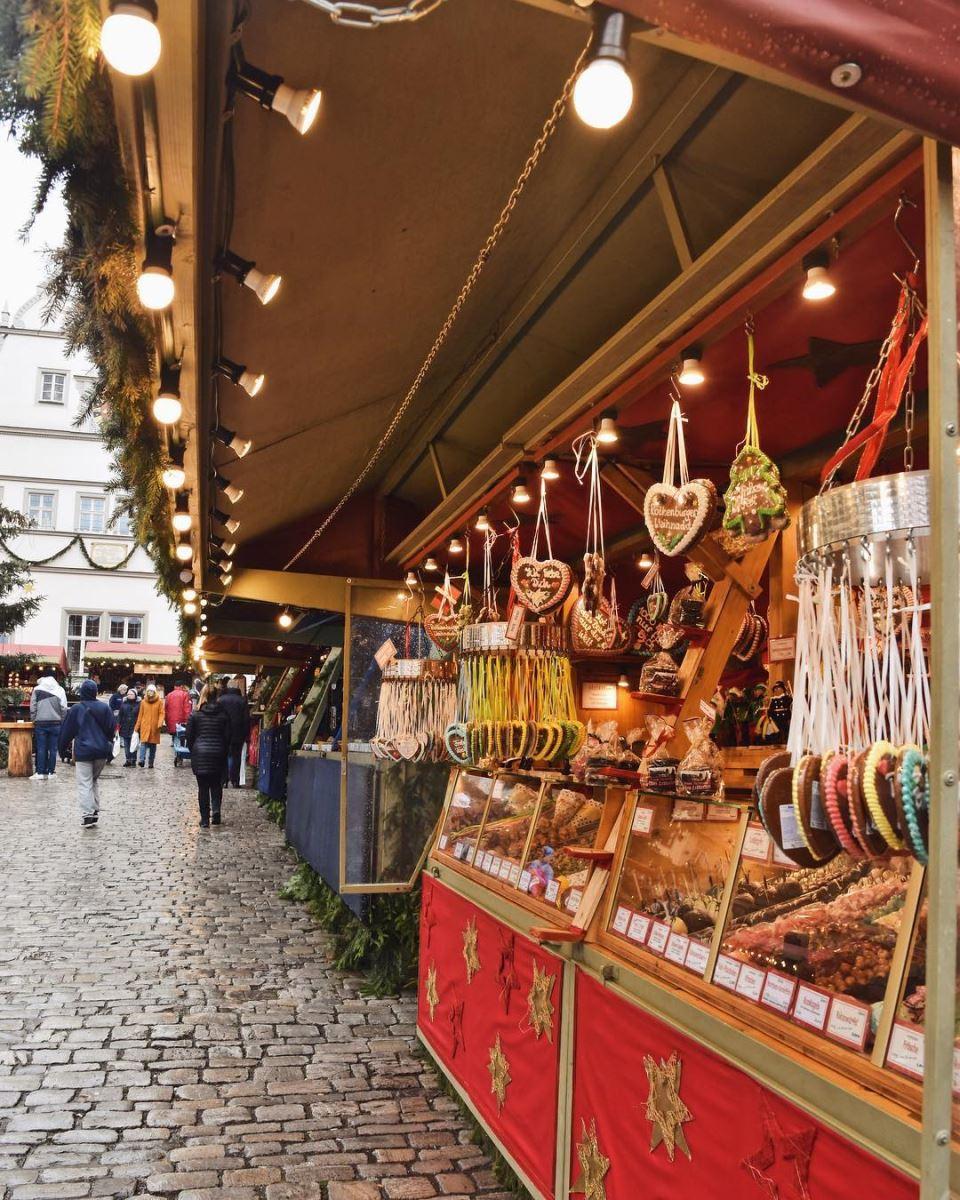
có nhiều người đang di chuyển ở trên con phố